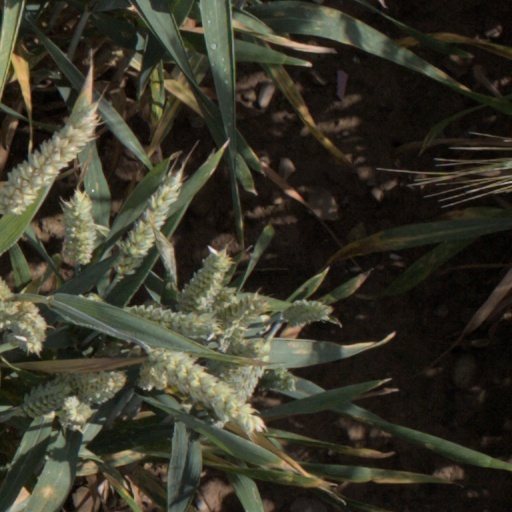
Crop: wheat